Topical medication

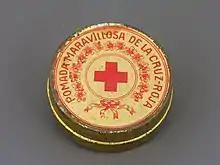
Metal case for Cruz Roja ointment from Mexico (beginning of the 20th century) from the permanent collection of the Museo del Objeto del Objeto.

An ointment is a homogeneous, viscous, semi-solid preparation; most commonly a greasy, thick water-in-oil emulsion (80% oil, 20% water) having a high viscosity, that is intended for external application to the skin or mucous membranes. Ointments have a water number that defines the maximum amount of water that they can contain. They are used as emollients or for the application of active ingredients to the skin for protective, therapeutic, or prophylactic purposes and where a degree of occlusion is desired.